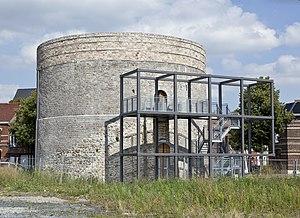
La Tour Valenciennoise, dernier vestige des fortifications médiévales de Mons.
La liste du patrimoine immobilier exceptionnel de la Wallonie est établie par arrêté du Gouvernement wallon. Au 7 février 2013, elle comprenait les biens suivants. Une nouvelle liste révisée est parue au Moniteur belge du 26 octobre 2016. Elle reprend les 218 biens inscrits par le Gouvernement wallon sur la liste du Patrimoine exceptionnel de la Wallonie. La liste 2016 comprend quatre nouveaux biens
Le comté de Hainaut ou Hainau – Comitatus Hanoniæ en latin, graafschap Henegouwen en néerlandais, Hennegau en allemand – est un ancien comté qui relevait du Saint-Empire romain germanique et se trouvait en bordure du royaume de France.